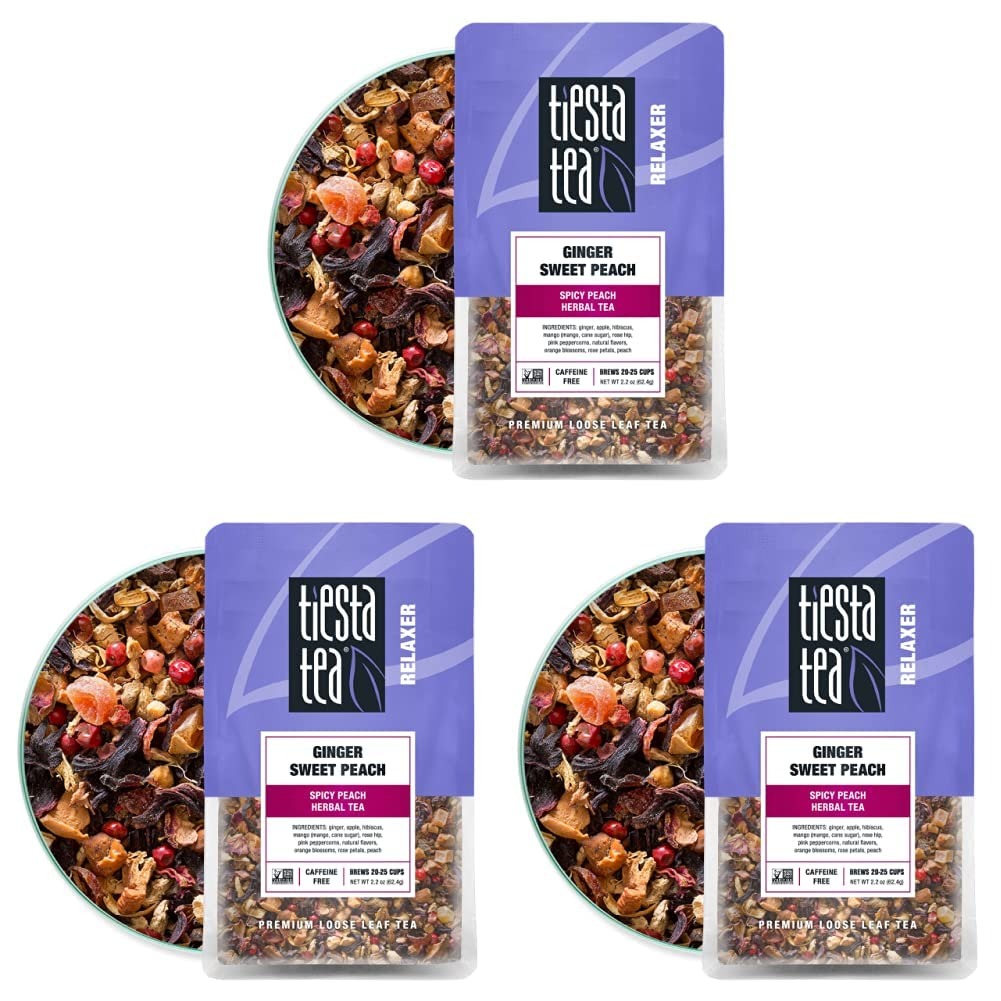
Item Name: Tiesta Tea - Ginger Sweet Peach, Loose Leaf Spicy Peach Herbal Tea, Non-Caffeinated, Hot & Iced Tea, 2.2 oz Pouch - 25 Cups, Natural Flavored, Stress Relief, Herbal Tea Loose Leaf Blend (Pack of 3)
Bullet Point 1: The below information is per pack only
Bullet Point 2: SPICY PEACH HERBAL TEA: Ginger, roses and hibiscus play a relaxing, yet spicy game with your taste buds. This spicy fruit tea is delicious as a hot tea or iced tea, plain or sweetened with honey or sugar.
Bullet Point 3: RELAXER BLENDS: Our Relaxer blends contain herbal & rooibos teas with natural ingredients that produce relaxing effects for both your body & mind. Try our Ginger Sweet Peach, Lavender Chamomile, Mango Dreamzzz, Palm Beach Punch or Citrus Midnight blends.
Bullet Point 4: RESEALABLE, REUSABLE TEA POUCH designed to keep your tea fresh ‘til the last scoop; stand-up pouch offers convenient storage and gives a little peek into the full leaf tea that awaits; gift or sample your next favorite brew; brews 20-25 cups
Bullet Point 5: FINDING THE RIGHT TEA SHOULD BE SIMPLE: We have 5 functional categories based on the health benefits of each blend With a variety of flavors within each function, our blends fit every taste and lifestyle
Bullet Point 6: LIVE LOOSE + MAKE AN IMPACT; we don’t take ourselves too seriously, but we seriously give back; through the Tiesta Tea Foundation, we provide resources and relief to communities across the globe and in our backyard; so join us and Live Loose
Value: 6.61
Unit: Ounce

Price: 7.95